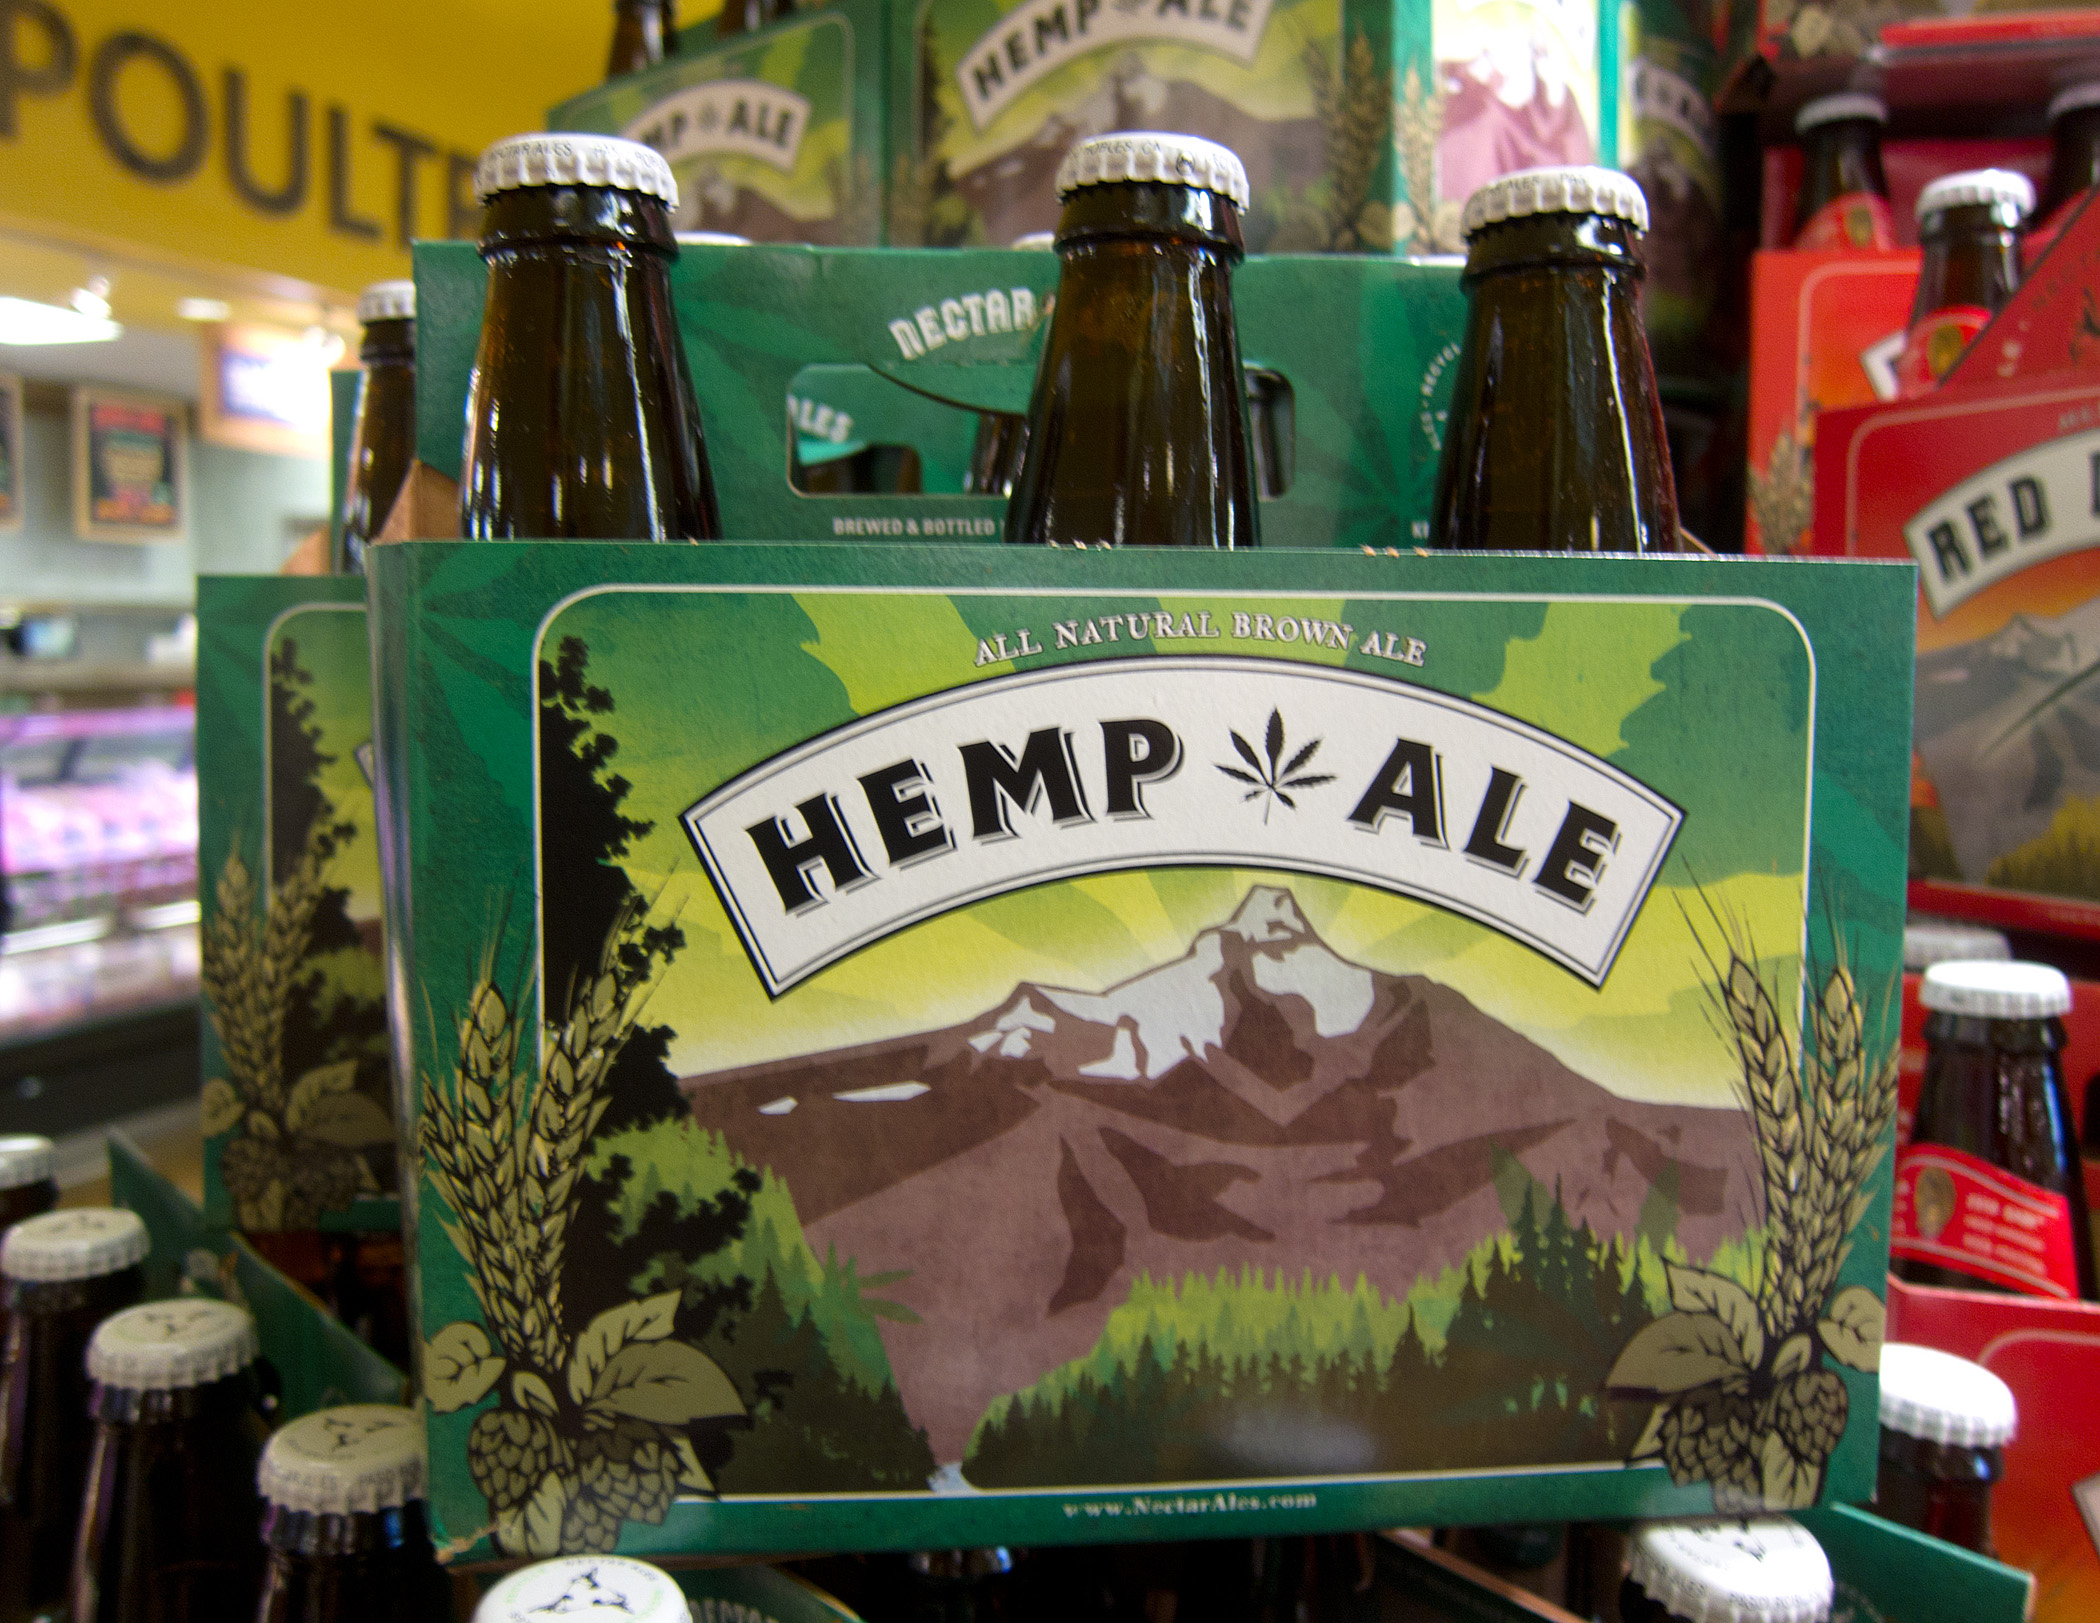
green, vehicle, drink, beer, liqueur, wholefoods, hemp, humboldt, humboldtbrewingcompany